Gray's Ferry Tavern

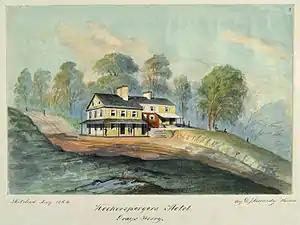
The inn at Gray's Ferry, as painted by David J. Kennedy in August 1864. The piazza was added around 1795.

In 1787, delegates to the Constitutional Convention eager to escape hot and humid Philadelphia came to the tavern. In his diaries, Washington noted visits on May 18, June 26, July 17, and September 2. At dawn on July 14, James Madison, Manasseh Cutler, and Alexander Hamilton and several others rode out from Philadelphia, ate breakfast on the tavern's "high porch overlooking the river", and returned for the day's deliberations.